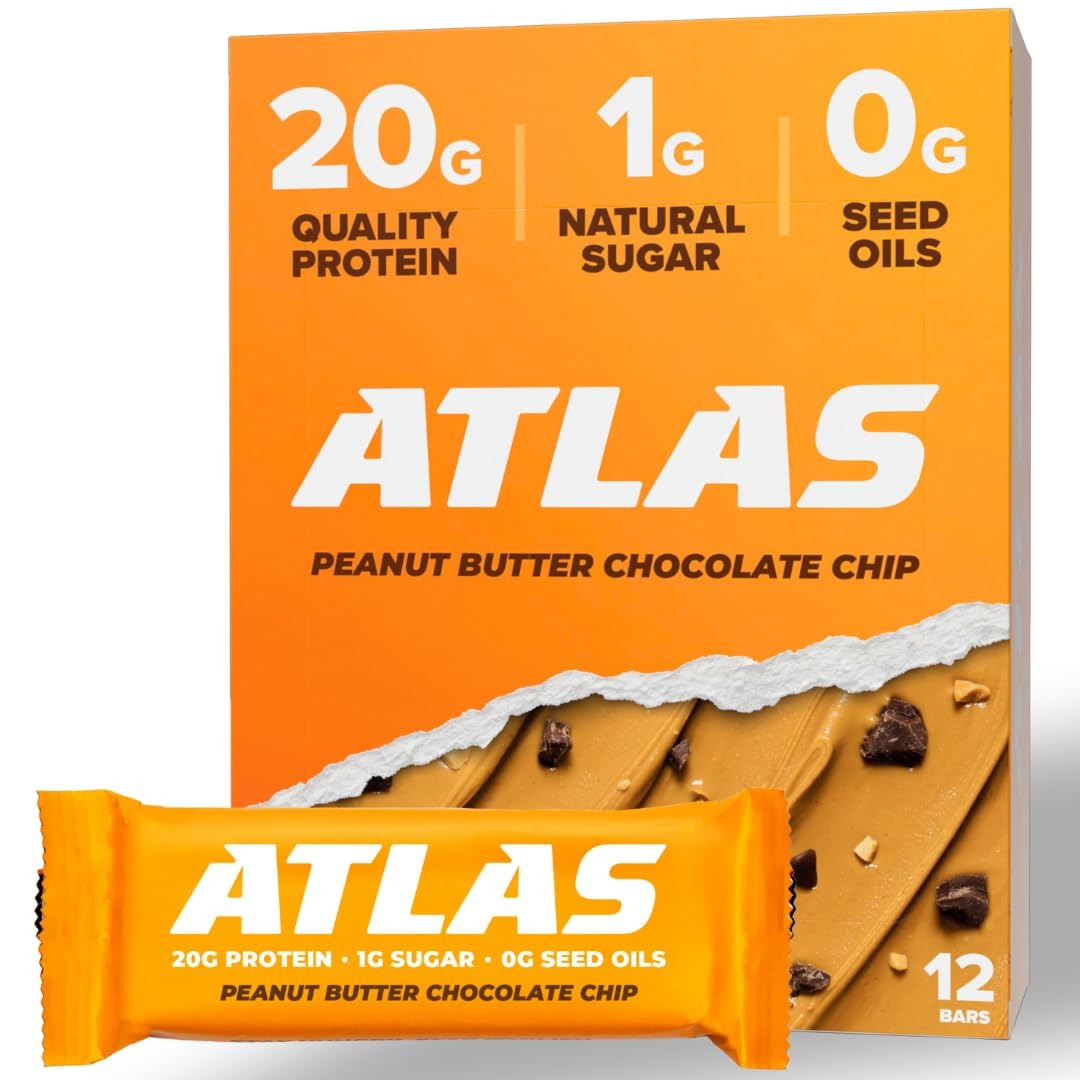
Item Name: Atlas Protein Bar – 20g Clean Protein, 1g Natural Sugar, No Seed Oils, Gluten Free, No Artificial Sweeteners, Peanut Butter Chocolate Chip, 12 Count
Bullet Point 1: 20G PROTEIN, ZERO COMPLEXITY Complete, high-quality protein with no decoding required. Just clean nutrition that fuels performance without the guesswork – protein made effortlessly accessible.
Bullet Point 2: INGREDIENTS YOU RECOGNIZE, NOTHING YOU DON'T Real nut butter. Quality protein. Natural flavors. No artificial sweeteners, no seed oils, no hidden fillers. True ingredient transparency you can trust at a glance.
Bullet Point 3: EXCEPTIONAL NUTRITION: With 20g of quality protein and just 1g natural sugar, our bars are a nutritional STEADY ENERGY WITHOUT THE CRASH Just 1g of natural sugar for sustained energy with no spikes or dips. Balanced nutrition that powers your day without the rollercoaster – metabolic stability made simple.
Bullet Point 4: REAL FLAVOR FROM REAL INGREDIENTS Pure, authentic taste that comes from what's actually in it – because that's all that's in it. No artificial flavoring, no chemical enhancers, just honest nutrition.
Bullet Point 5: DESIGNED FOR REAL LIFE, NOT JUST WORKOUTS Soft texture that doesn't melt or crumble. Toss it in your bag, desk, or car. Atlas seamlessly integrates into your day – eliminating every barrier between you and your protein.
Product Description: Protein shouldn’t be complicated. Atlas delivers 20g of clean protein with ingredients you actually recognize — because strength starts with simplicity. We’ve stripped away the junk: No artificial sweeteners. No seed oils. No fillers. Just real nut butter, quality protein, and natural flavors — nutrition made effortless. Most people know they need more protein — they just don’t need more complexity. That’s why Atlas eliminates the friction: Less guessing. Less prep. Less stress. Every ingredient serves a purpose. Every bar fuels your body with steady energy — no crashes, no compromises. In a world of nutrition noise, Atlas makes one thing clear: More protein. Less friction. That’s it.
Value: 22.8
Unit: Ounce

Price: 22.46